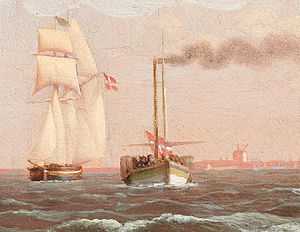
Caledonia / Under dansk flag
Caledonia fortsatte gennem flere år med at sejle lystsejladser om søndagen. Her en detalje fra maleri af C.W. Eckersberg fra 1824.
Caledonia var en hjuldamper, bygget i Storbritannien i 1815. Skibet blev i 1819 købt af en dansk ejer og blev Danmarks første dampskib. Hun sejlede primært på ruten mellem København og Kiel. Ophugget omkring 1843.